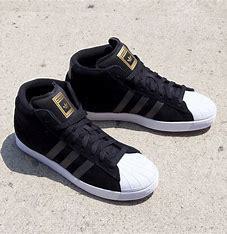
Brand: Adidas
Model: Pro Model